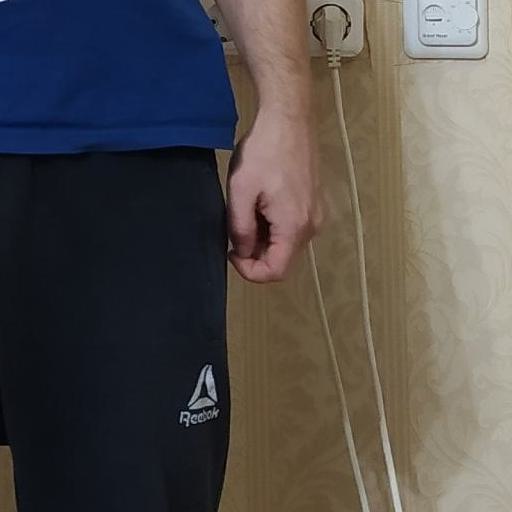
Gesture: no_gesture